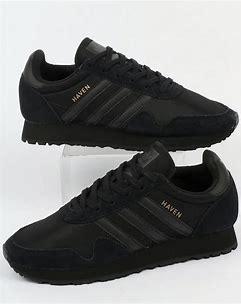
Brand: Adidas
Model: Haven